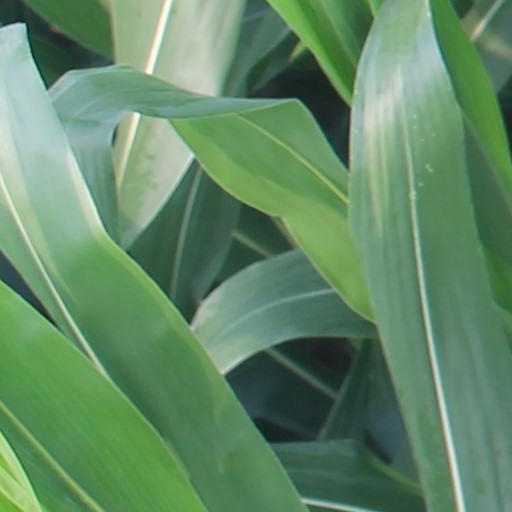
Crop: maize; corn